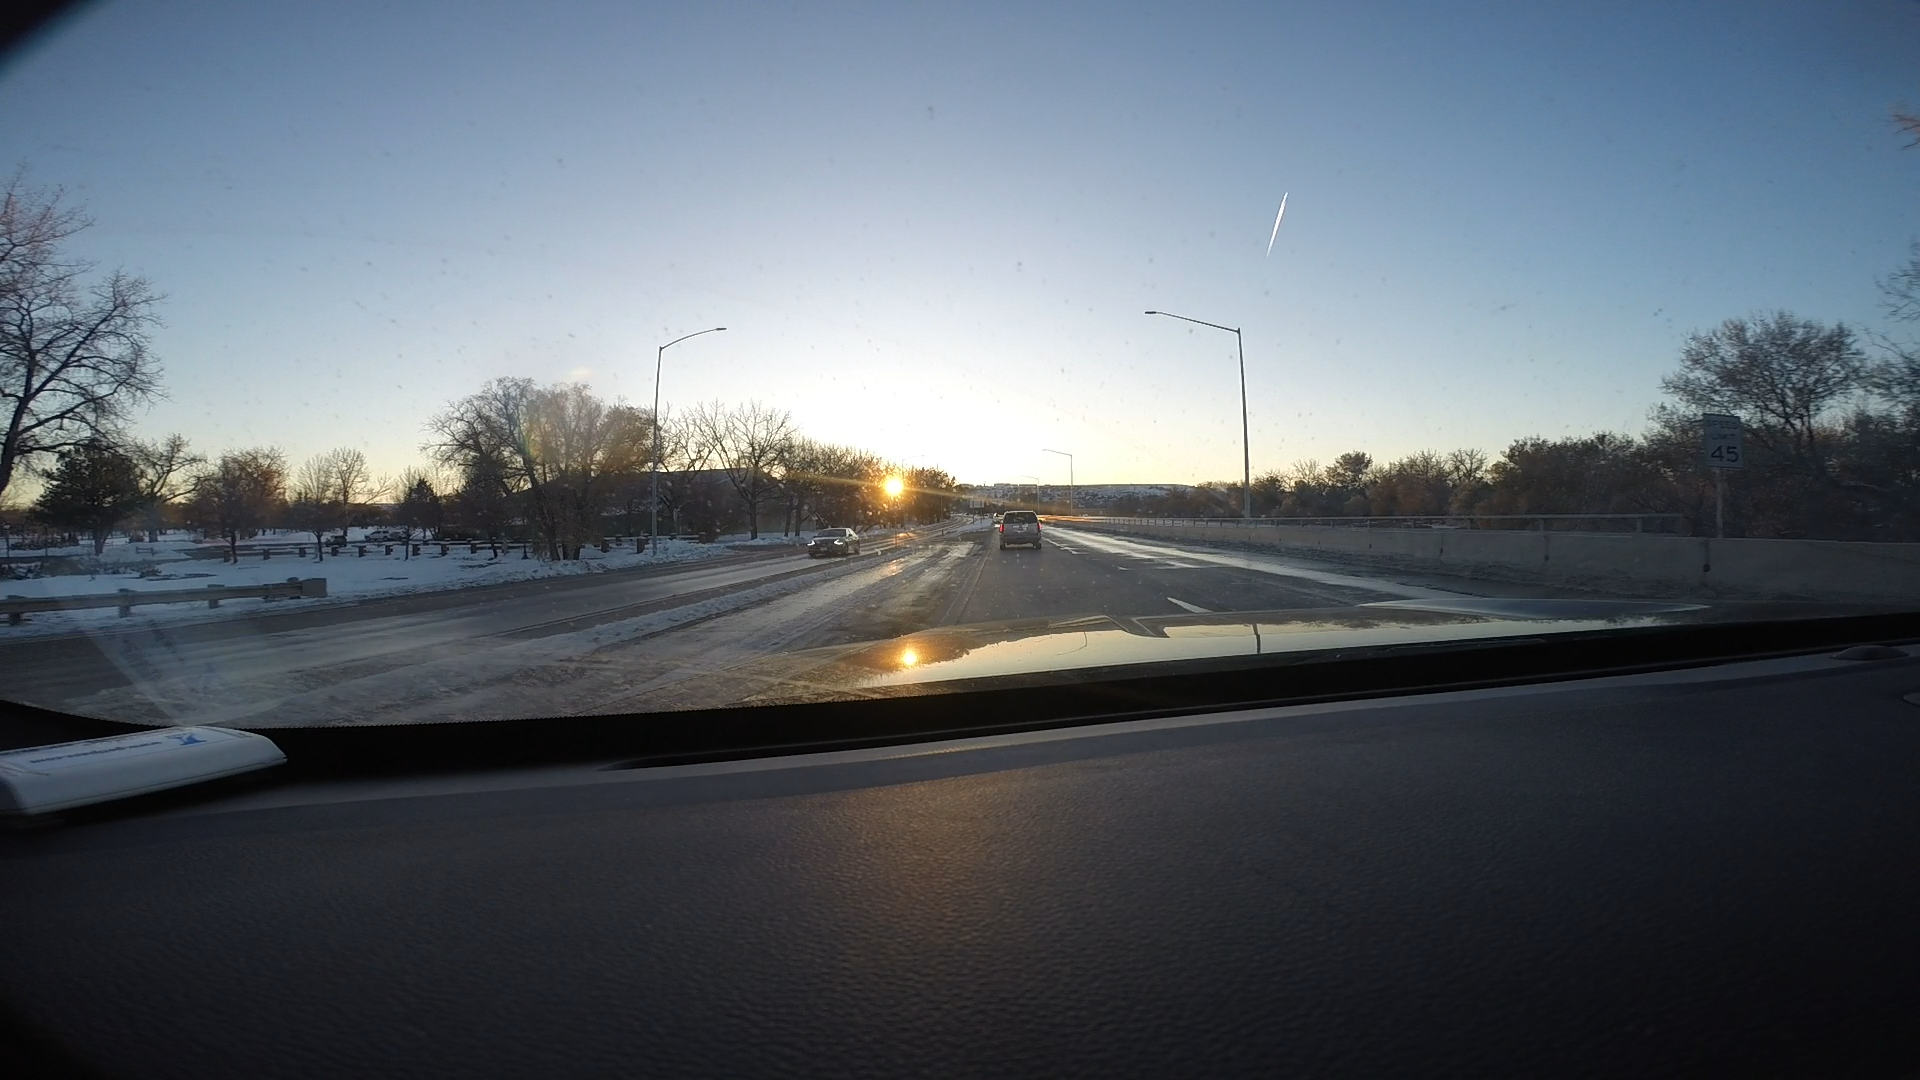
Speed limit sign label: mph45